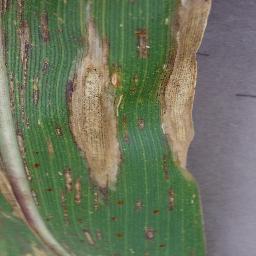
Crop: corn
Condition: (maize)_northern_blight